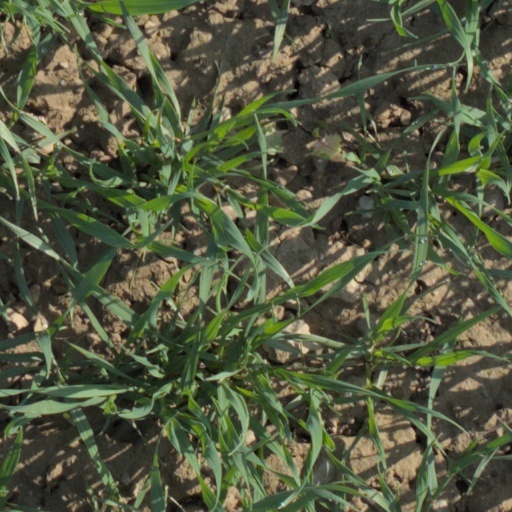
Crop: wheat